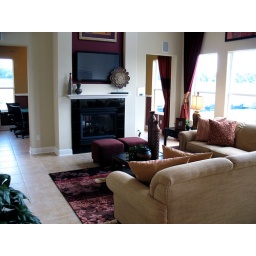
We're having glass doors installed where the two openings are. The floors will be wood in the two rooms shown.